Home Sweet Homicide

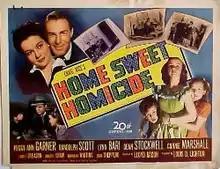
Movie poster

Home Sweet Homicide is a 1946 American comedy mystery film directed by Lloyd Bacon and starring Peggy Ann Garner, Randolph Scott and Lynn Bari. It was based on the 1944 eponymous mystery novel by Craig Rice. Though he would make a further 39 films, "Home Sweet Homicide" is the second-to-last non-western film of Randolph Scott's career.